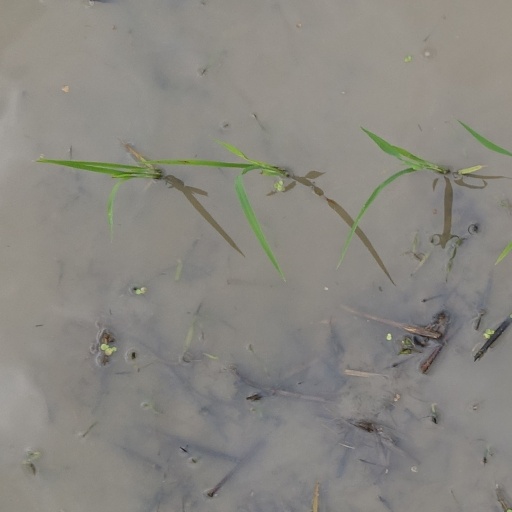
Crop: rice